Dijon

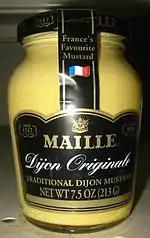
A jar of Dijon mustard

Dijon mustard originated in 1856, when Jean Naigeon of Dijon substituted verjuice, the acidic "green" juice of not-quite-ripe grapes, for vinegar in the traditional mustard recipe. In general, mustards from Dijon today contain white wine rather than verjuice. Dijon mustard is not necessarily produced near Dijon, as the term is regarded as genericized under European Union law, so that it cannot be registered for protected designation of origin status. Most Dijon mustard (brands such as Amora or Maille) is produced industrially and over 90% of mustard seed used in local production is imported, mainly from Canada. In 2008, Unilever closed its Amora mustard factory in Dijon. Dijon mustard shops sell exotic or unusually-flavoured mustard (fruit-flavoured, for example), often sold in decorative hand-painted "faience" (china) pots.